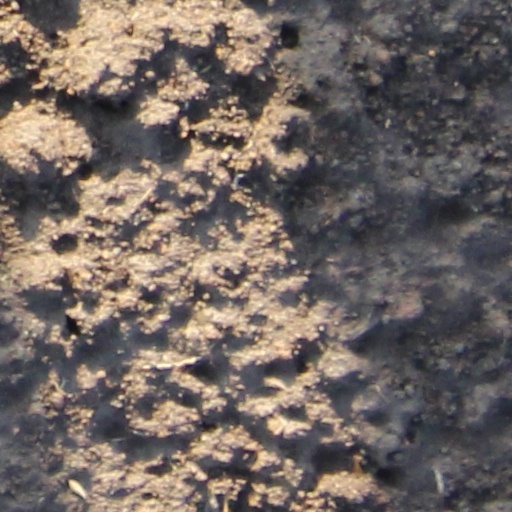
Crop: wheat